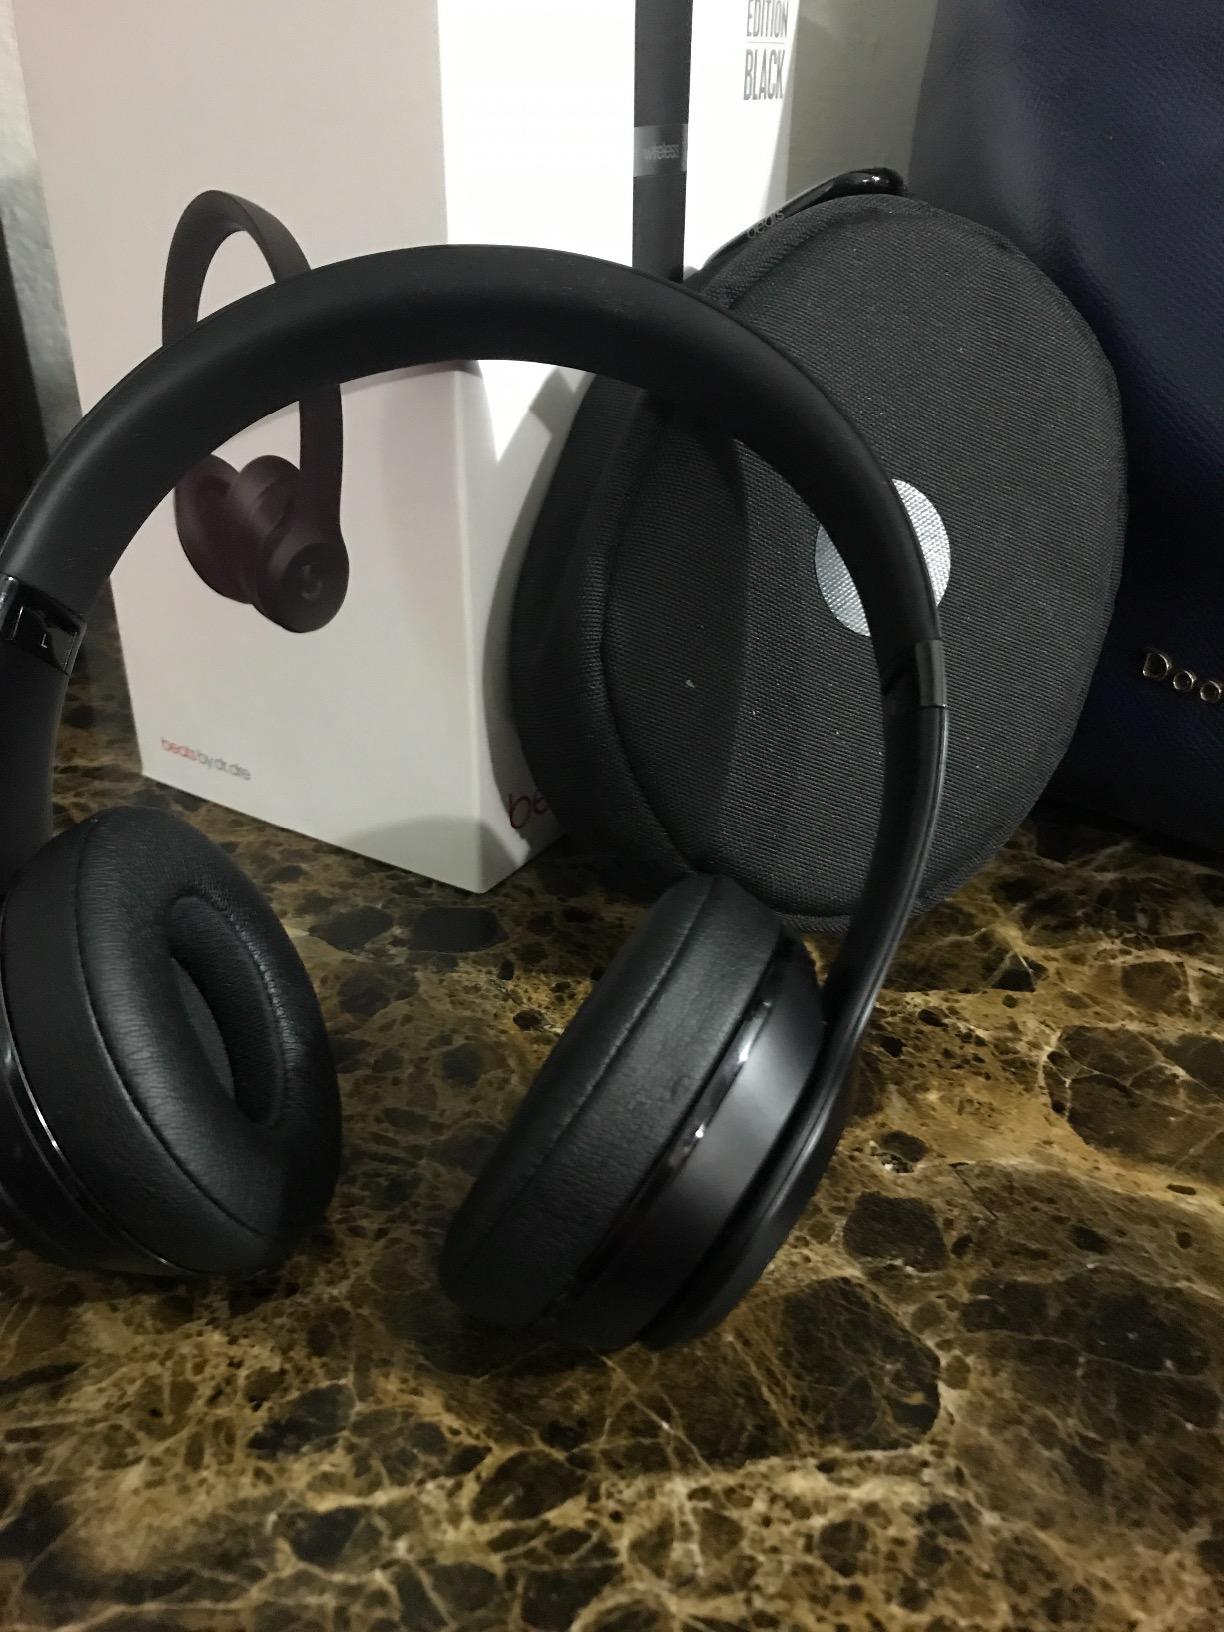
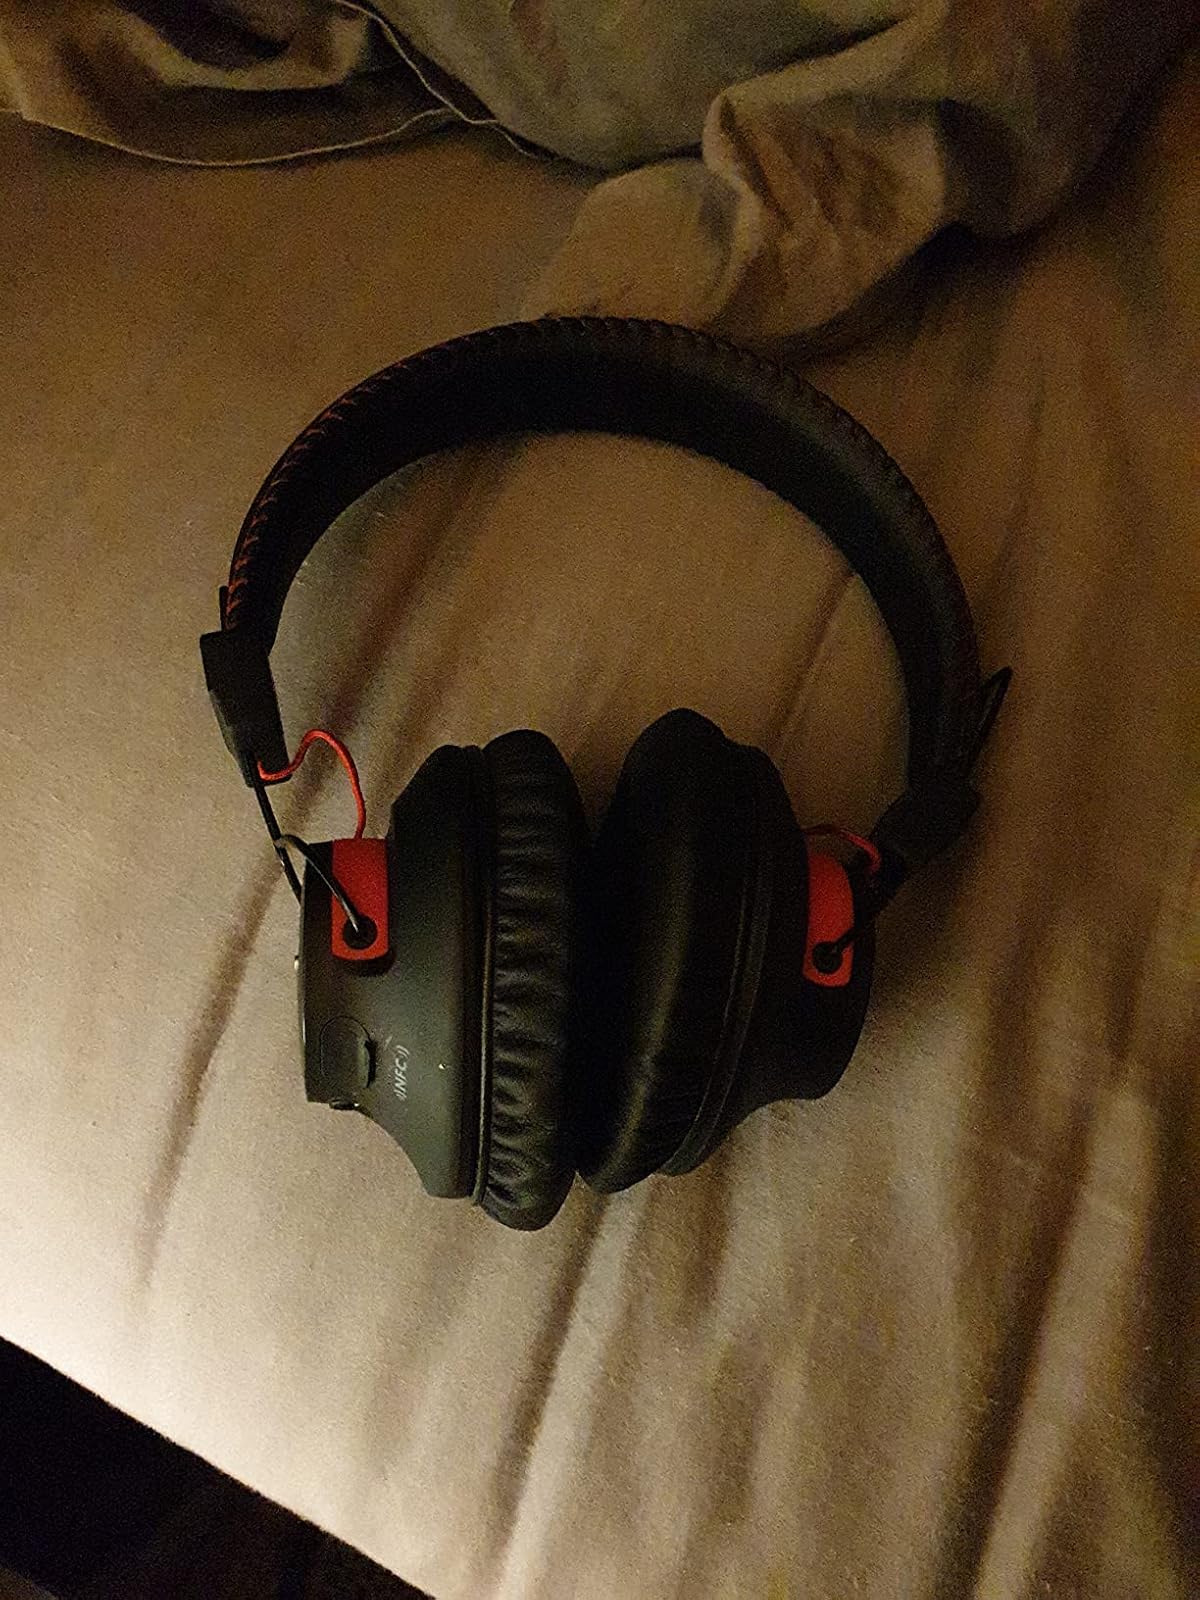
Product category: headphones
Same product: no